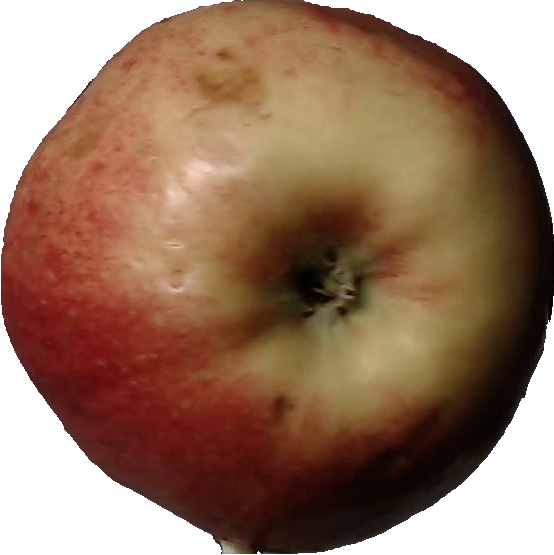
Label: apple_red_3